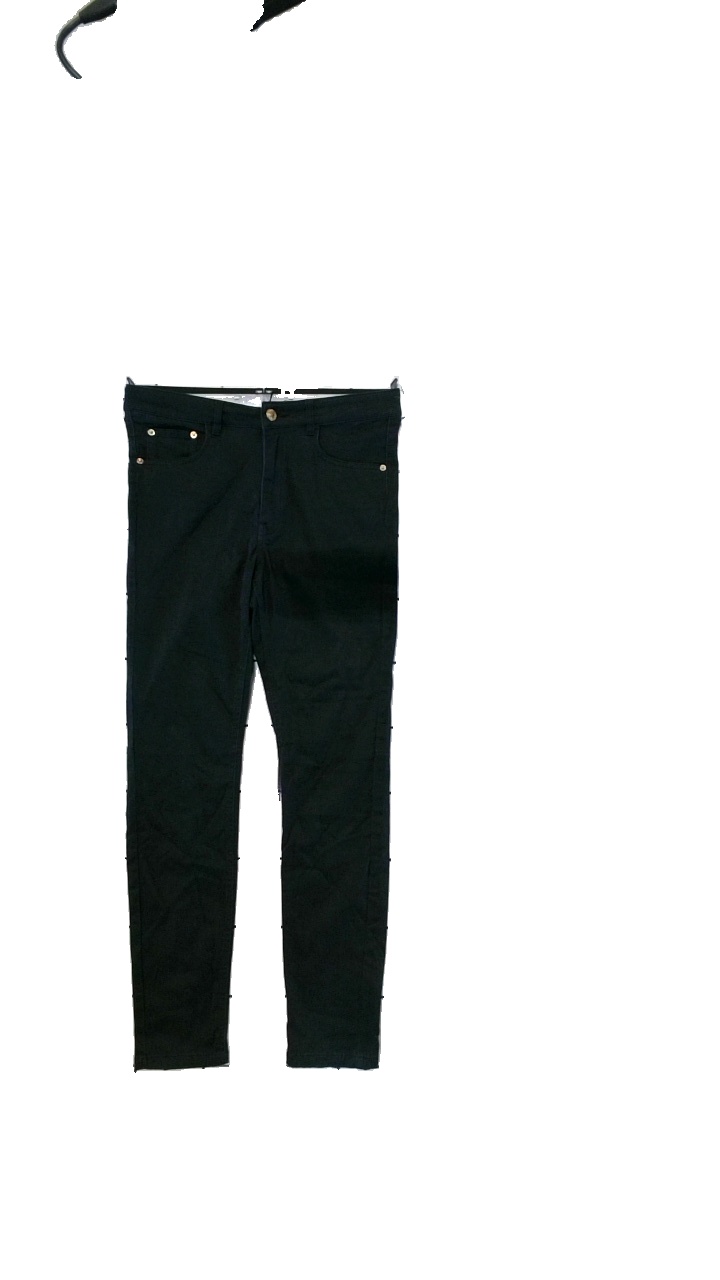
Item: Trousers (Ladies)
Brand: Bikbok
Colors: Black
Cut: Regular
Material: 98%Cotton, 2%Elastane
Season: Autumn
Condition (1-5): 4
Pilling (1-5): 4
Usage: Reuse
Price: <50